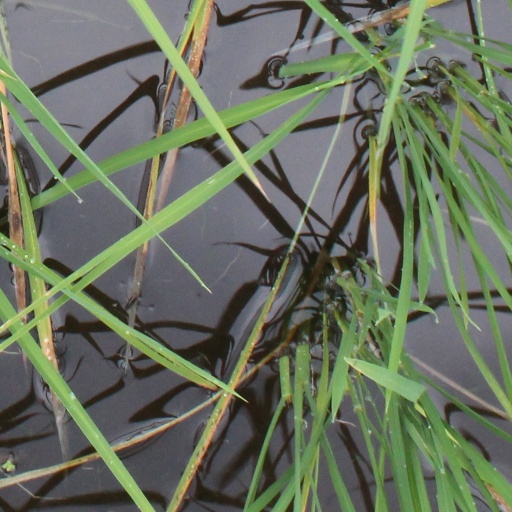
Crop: rice